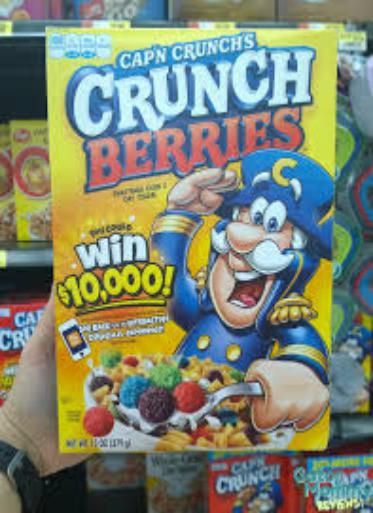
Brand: Cap'n Crunch Crunch Berries
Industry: Food